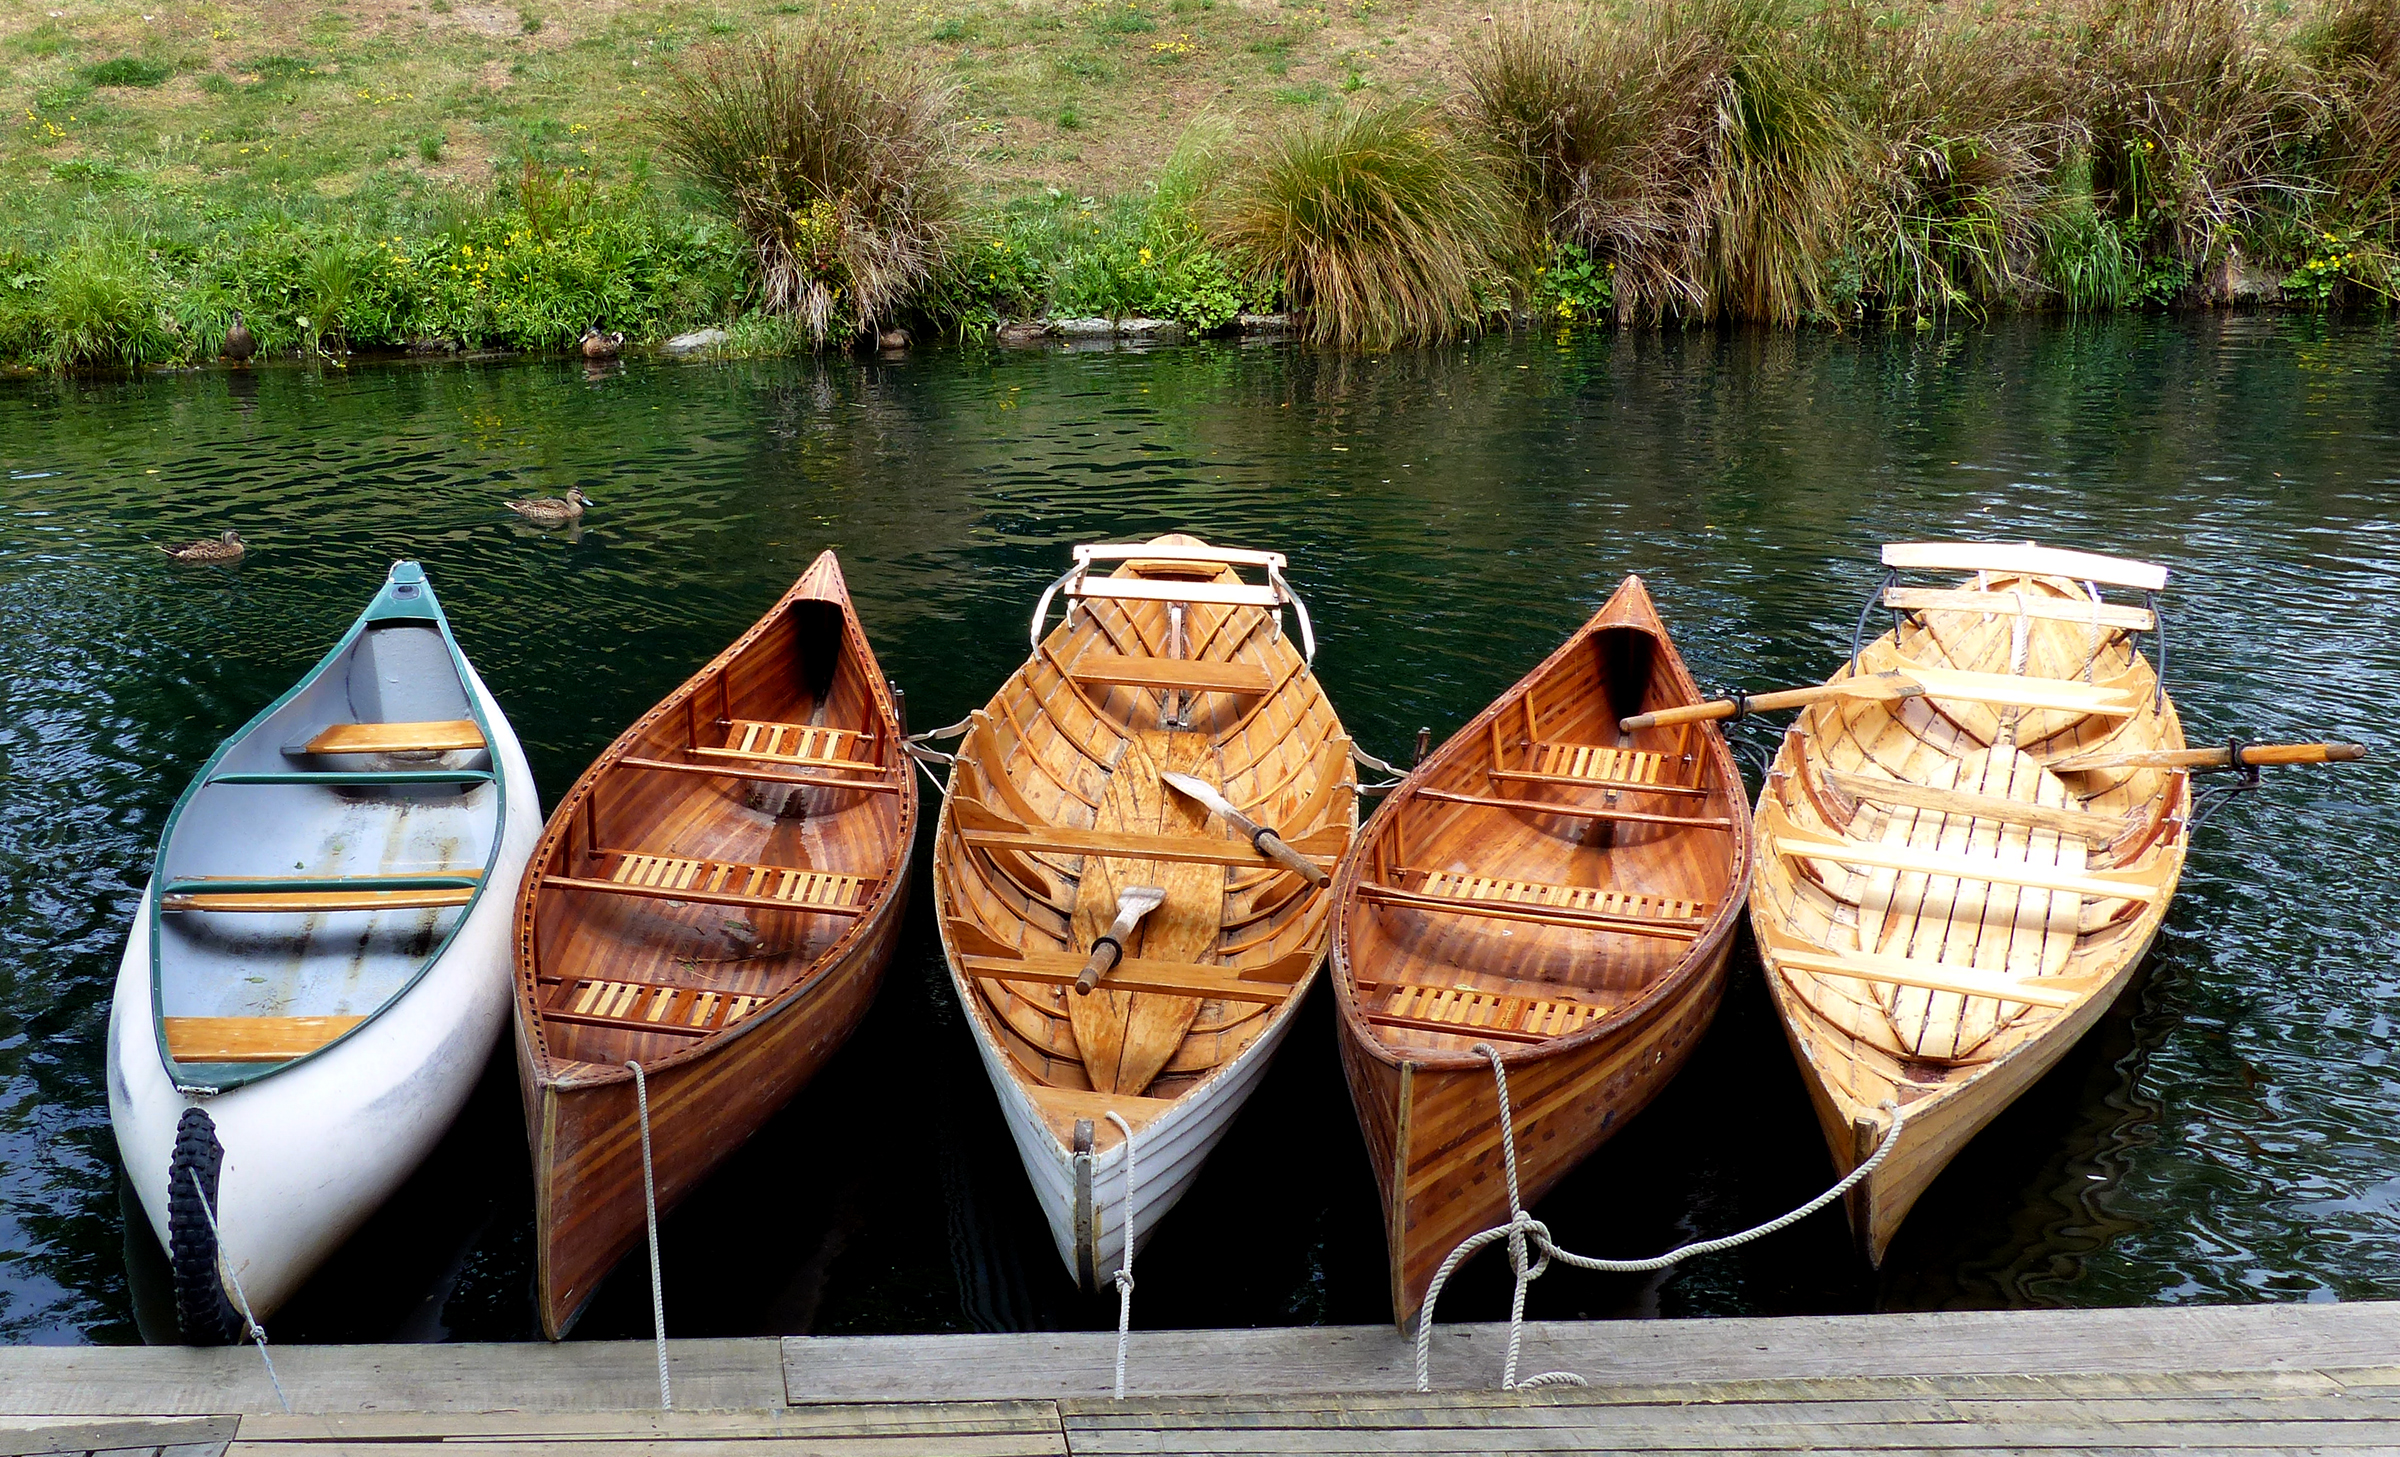
boat, canoe, vehicle, boating, geotagged, lumixfz200, christchurch, boathire, watercraft, watercraft rowing